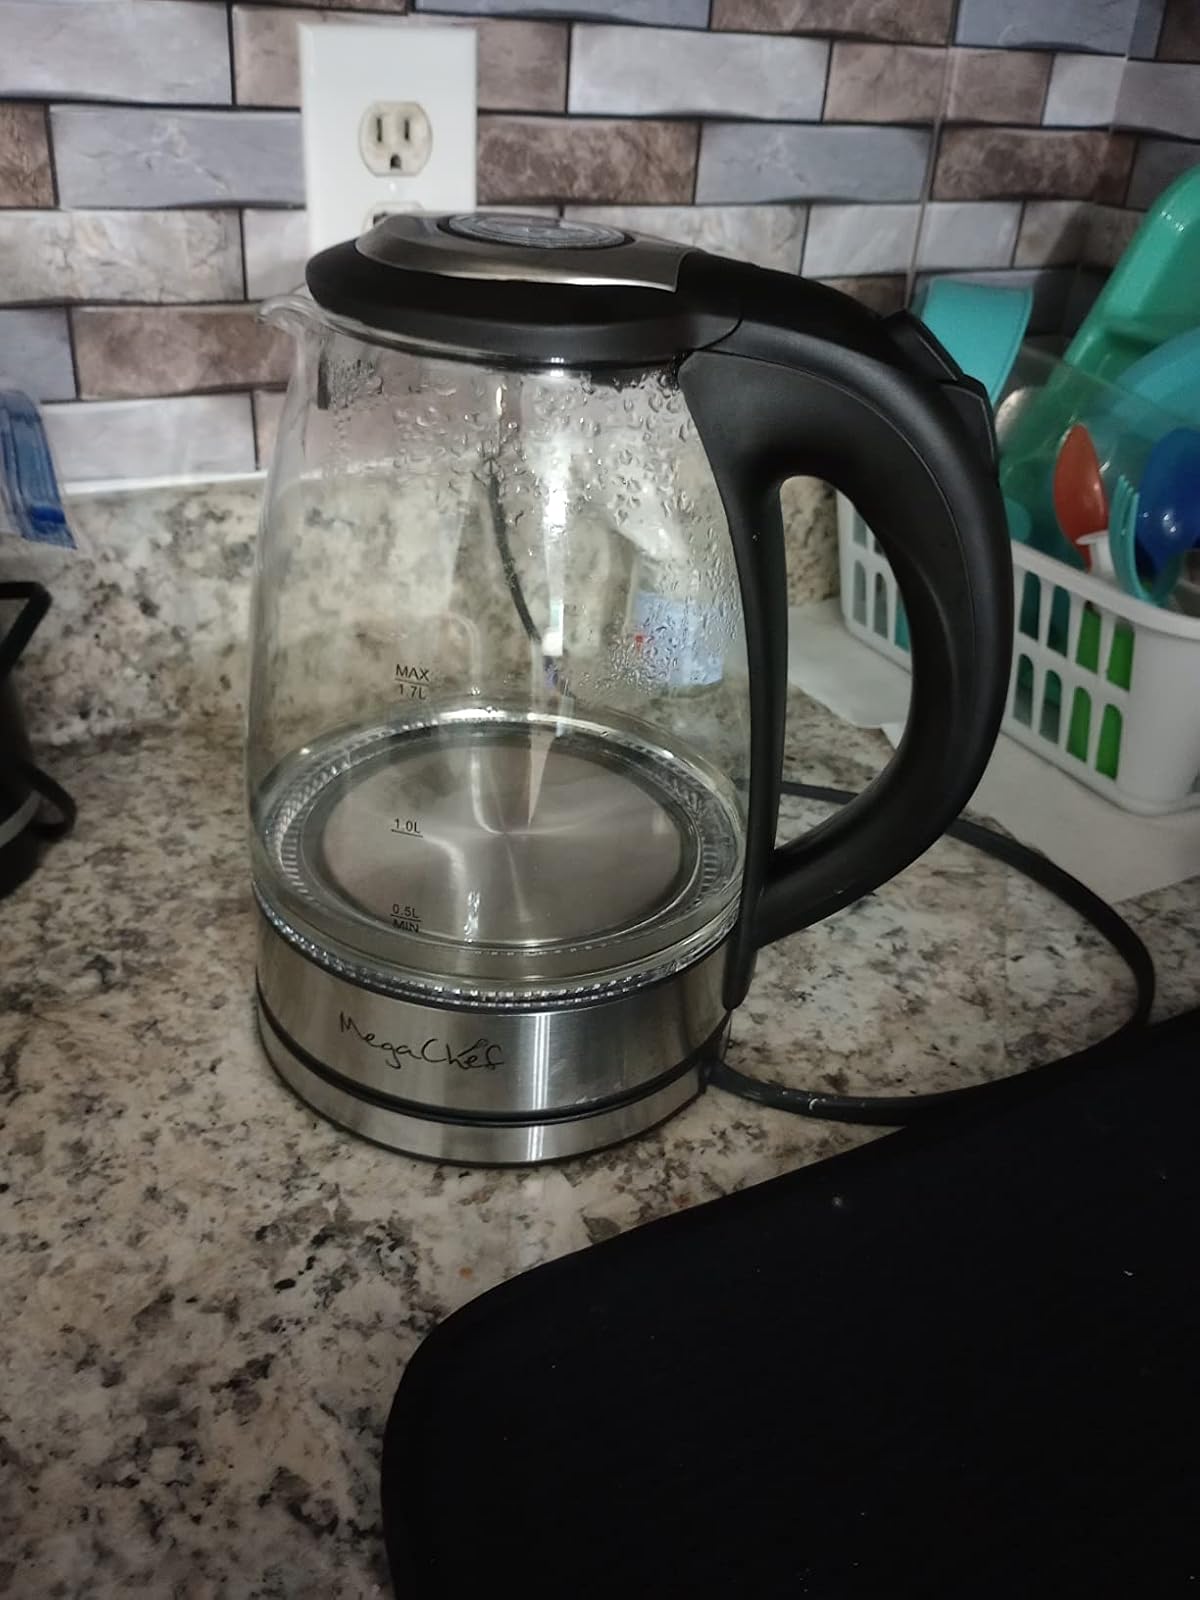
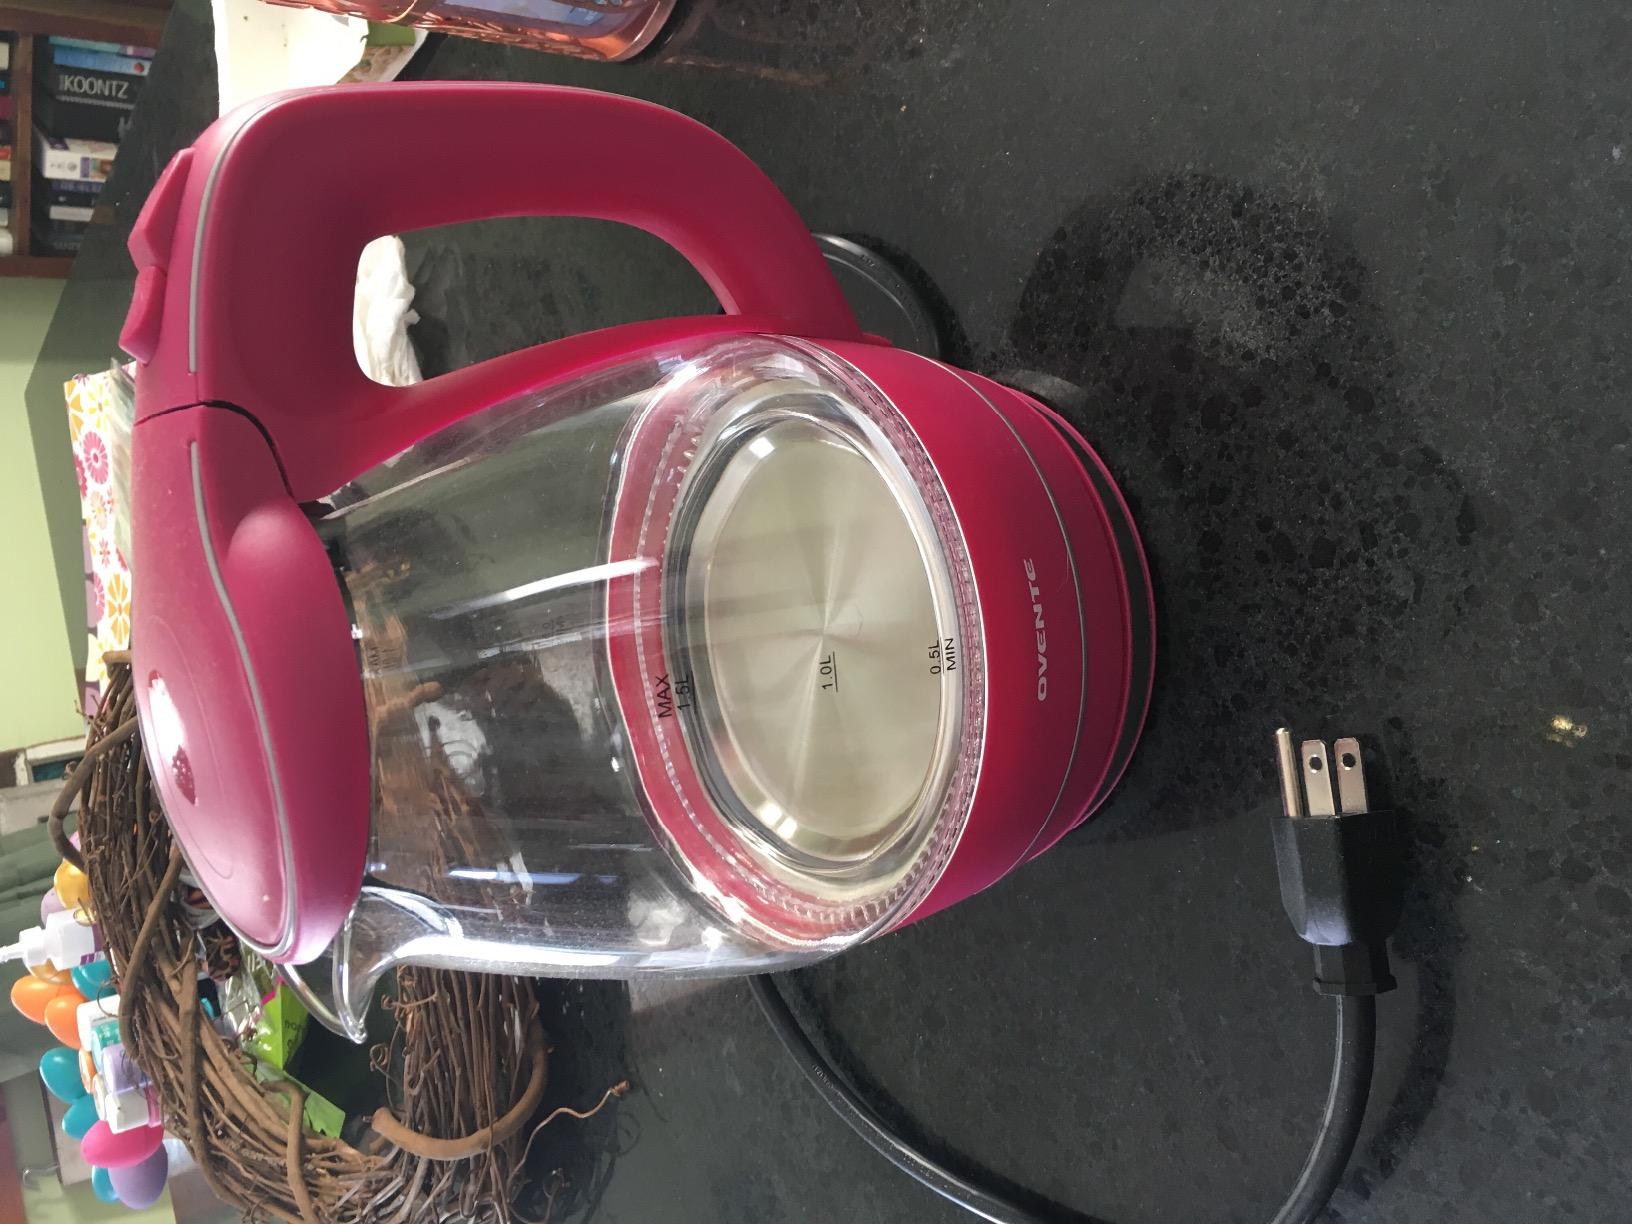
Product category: items_kettle
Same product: no